Doomed to Die

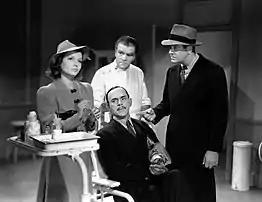
Boris Karloff seated. Standing L-R: Marjorie Reynolds, Gibson Gowland, Grant Withers

Doomed to Die is a 1940 American mystery film directed by William Nigh and starring Boris Karloff as Mr. Wong with Marjorie Reynolds and Grant Withers. It is a sequel to the 1940 film "The Fatal Hour", which also features Withers and Reynolds.